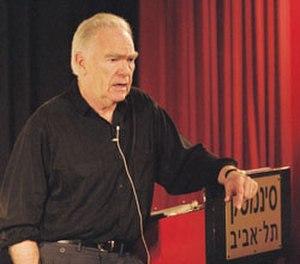
Robert McKee, né en 1941 aux États-Unis, est un professeur d'écriture créative. Un grand nombre de scénaristes hollywoodiens s'inspirent de ses travaux et de ses idées.